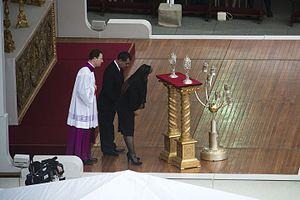
Floribeth Mora Diaz, née le 19 juin 1963 à San José, est une avocate costaricienne dont la guérison d'un anévrisme cérébral, diagnostiqué comme inopérable, fut déclarée miraculeuse par l'Église catholique. Cette guérison étant considérée comme le deuxième miracle dû à l'intercession du pape défunt Jean-Paul II, après la guérison de Sœur Marie Simon-Pierre, les conditions nécessaire à sa canonisation ont pu être réunies. Le bienheureux Jean-Paul II est ainsi canonisé le 27 avril 2014, par le pape François.
Les canonisations des papes Jean XXIII et Jean-Paul II, annoncées le 30 septembre 2013 lors d'un consistoire ordinaire public, ont eu lieu au cours d'une cérémonie religieuse solennelle le 27 avril 2014 place Saint-Pierre au Vatican et au cours de laquelle les deux bienheureux papes Jean XXIII et Jean-Paul II sont déclarés saints de l'Église catholique.
Un reliquaire est un réceptacle, généralement un coffret, destiné à contenir une ou plusieurs reliques. La dévotion populaire cherchant à honorer ceux dont les restes mortels étaient préservés fit que tout un art se développa, créant des reliquaires en matériaux précieux de forme et style esthétique divers.